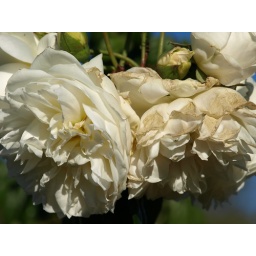
This rose garden is on the north bank of the river Torrens, between the University footbridge and the Albert bridge near the Zoo.